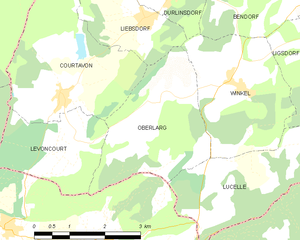
Carte des communes françaises